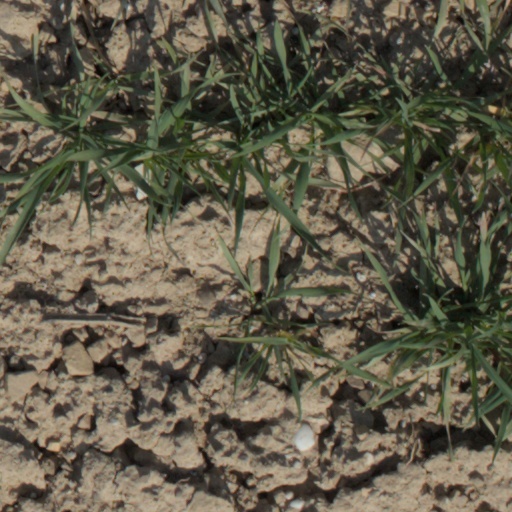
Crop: wheat